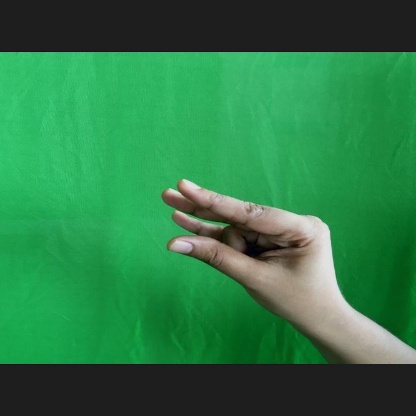
Mudra: Kangulam